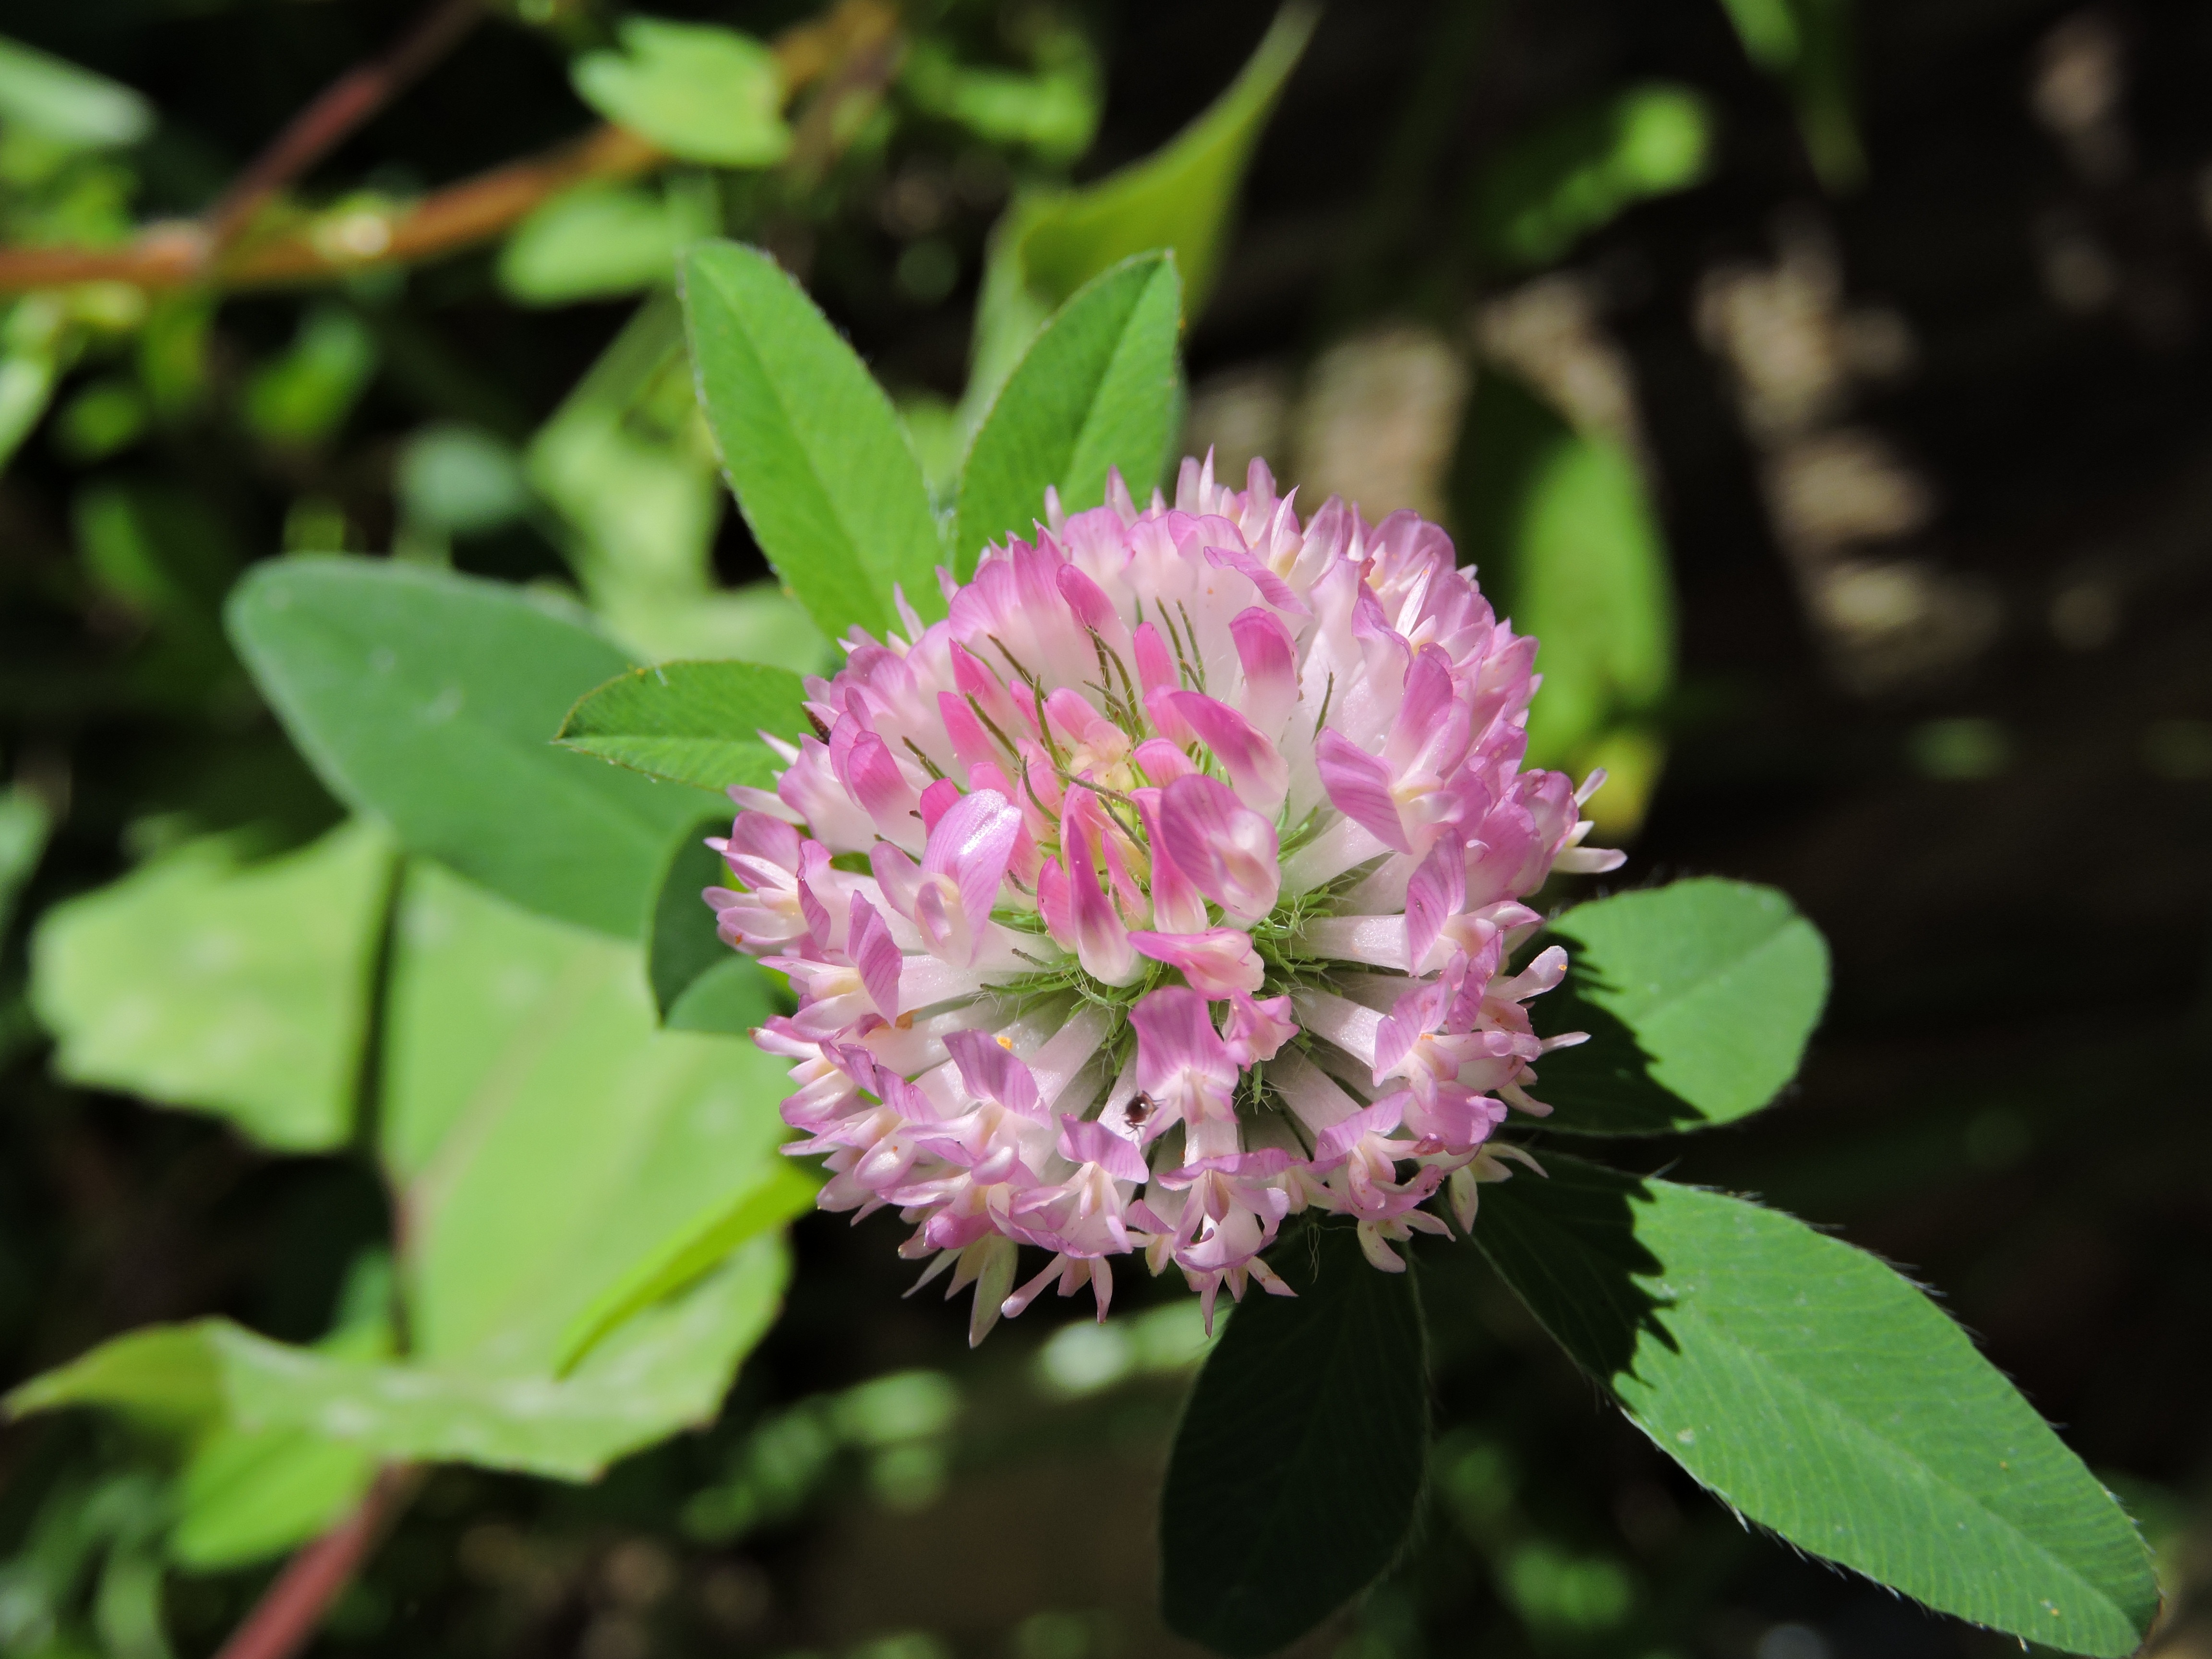
nature, blossom, plant, flower, petal, bloom, floral, herb, produce, natural, fresh, botany, flora, botanical, clover, wildflower, shrub, macro photography, flowering plant, flower isolated, land plant